Wat Phra Yai

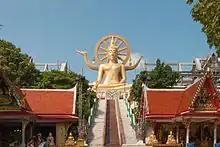

Wat Phra Yai, known in English as the Big Buddha Temple, is a Buddhist temple on Ko Phan (also spelled Koh Fan or Koh Faan), a small island offshore from the northeastern area of Ko Samui, Thailand, connected to that island by a short causeway north of Samui International Airport. As its name indicates, it is home to a giant, gold-painted Buddha statue. Since being built in 1972, it has become one of Ko Samui's main tourist attractions and a major landmark.